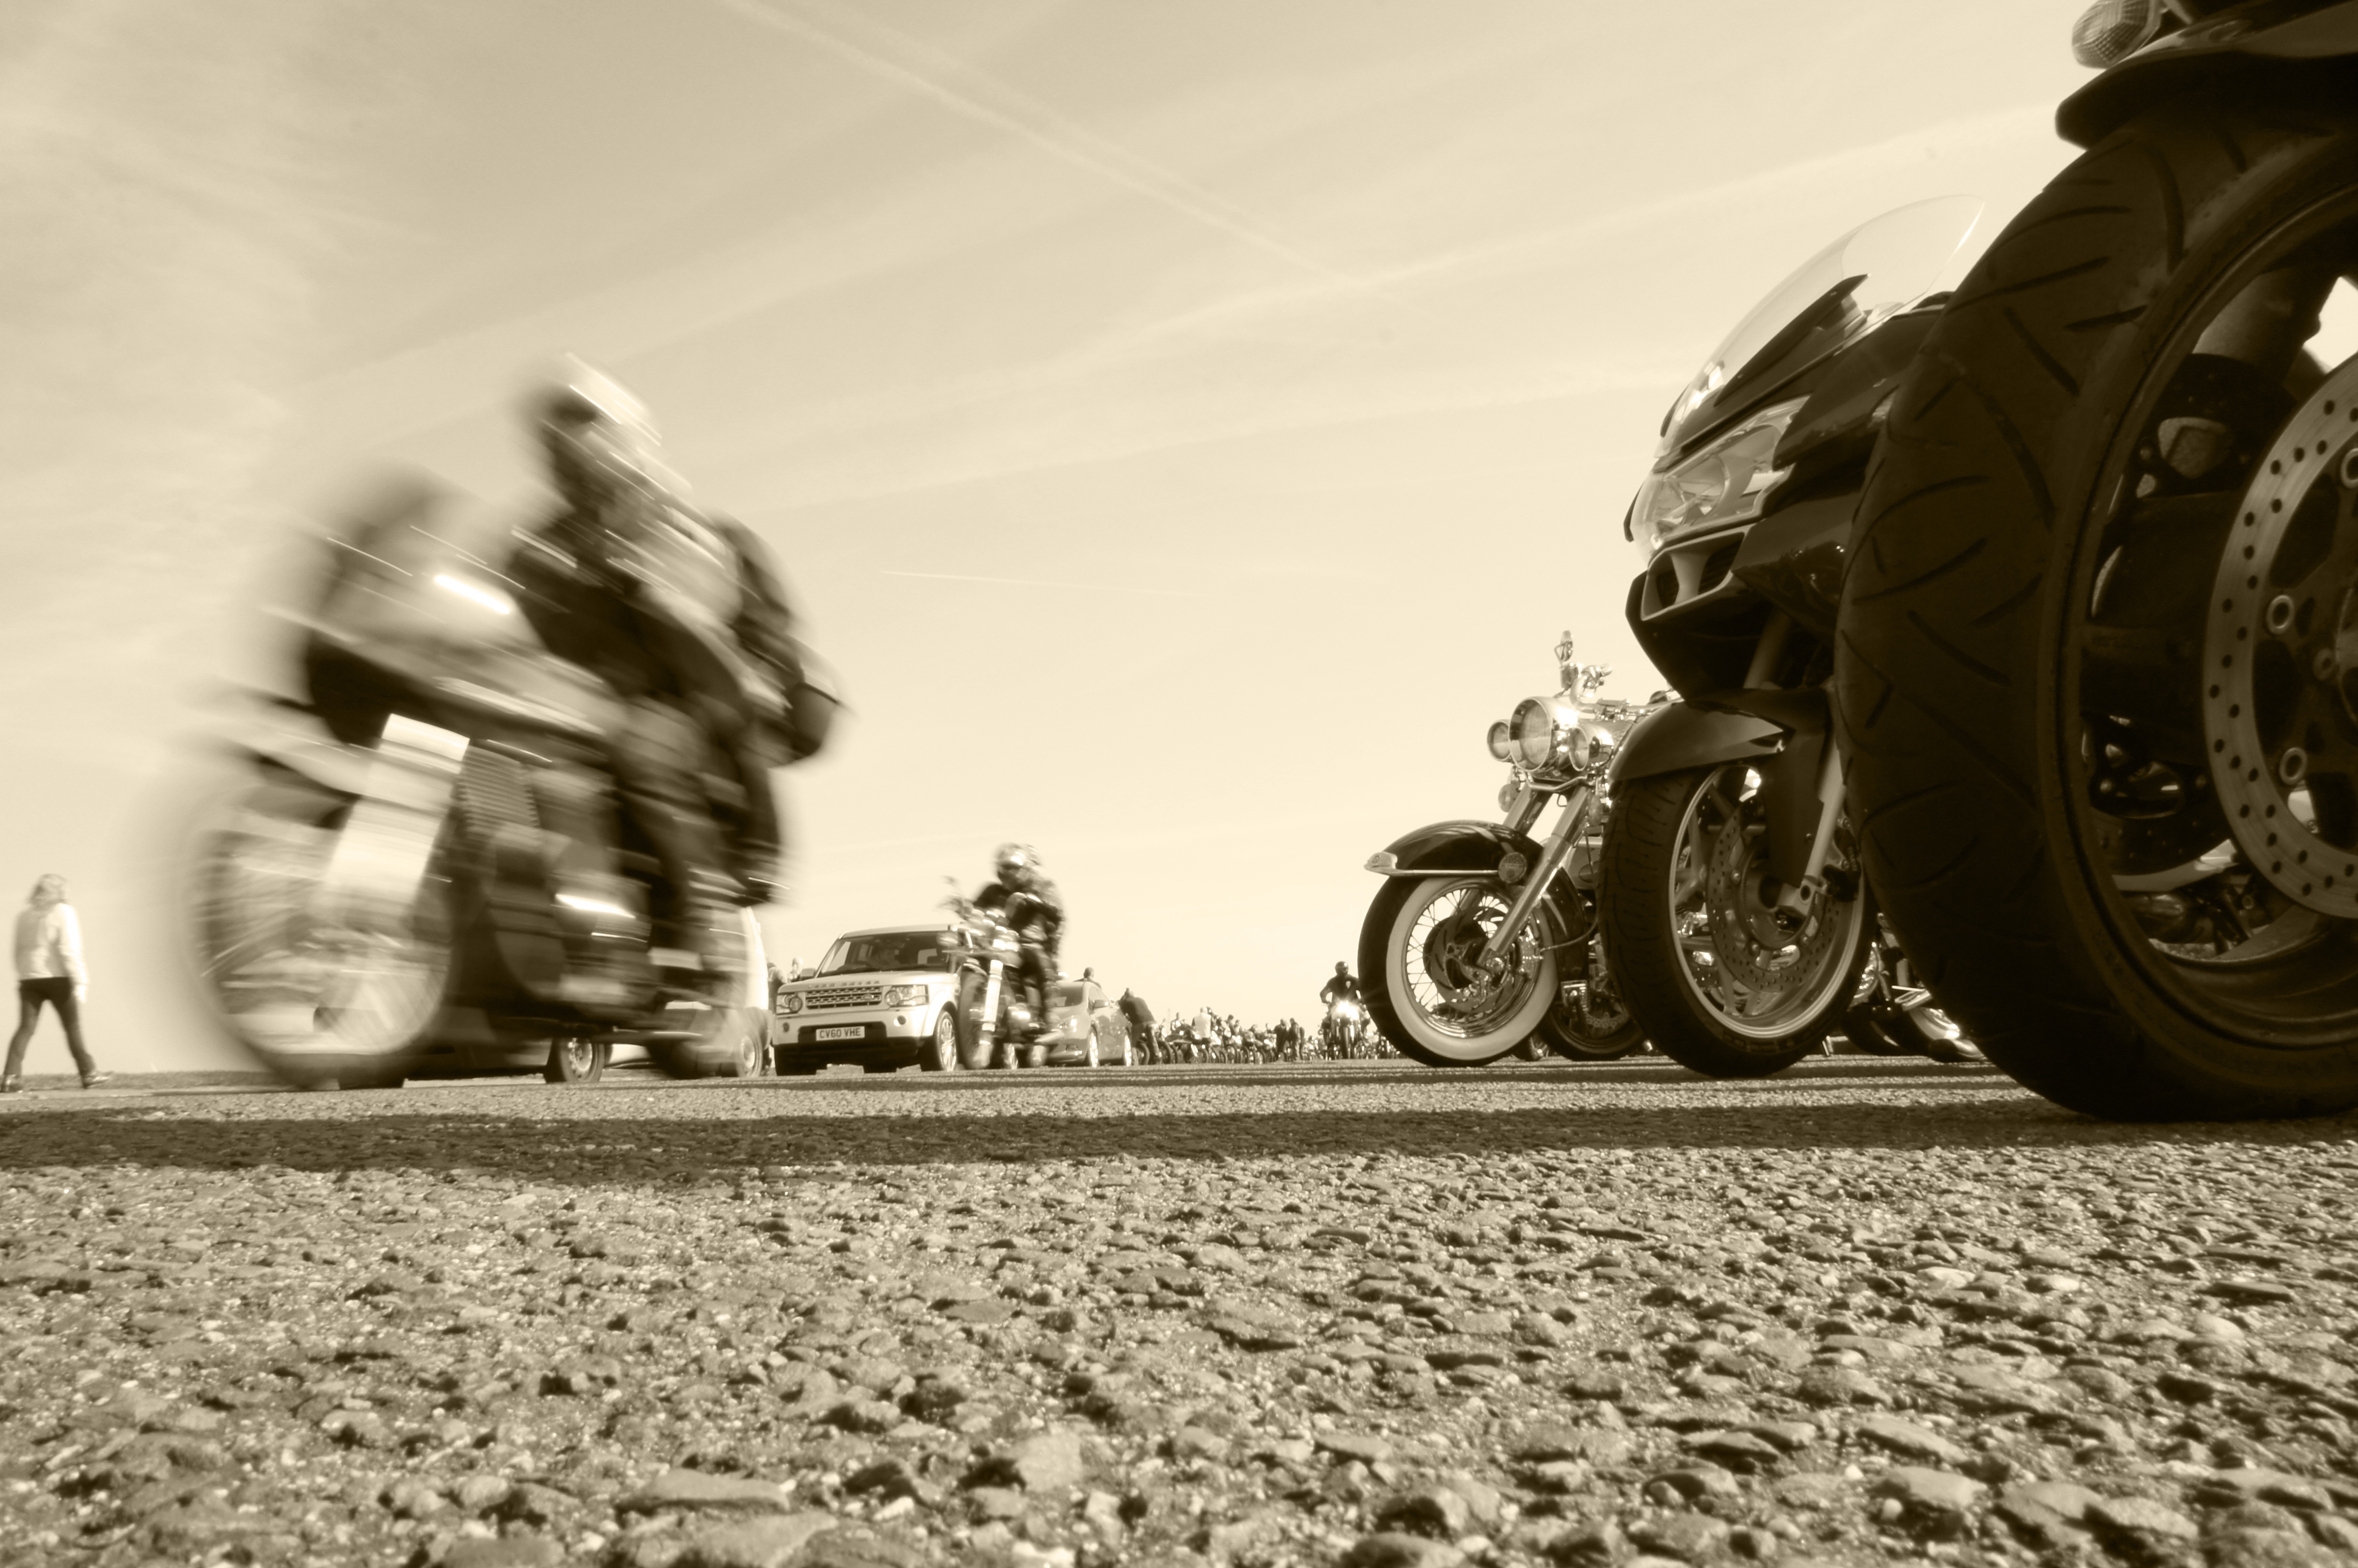
black and white, road, white, photography, vintage, wheel, asphalt, rider, transport, vehicle, motorcycle, brown, black, monochrome, motorbike, motorcyclist, biker, monochrome photography